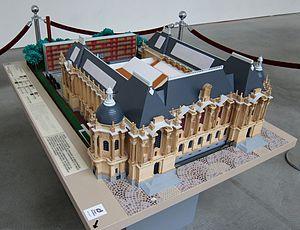
Maquette du Palais des Beaux-Arts de Lille.
Le palais des Beaux-Arts de Lille est un musée municipal d'art et d'antiquités situé place de la République à Lille, dans la région Hauts-de-France. C'est l’un des plus grands musées de France et le plus grand musée des beaux-arts, en dehors de Paris, en nombre d'œuvres exposées.